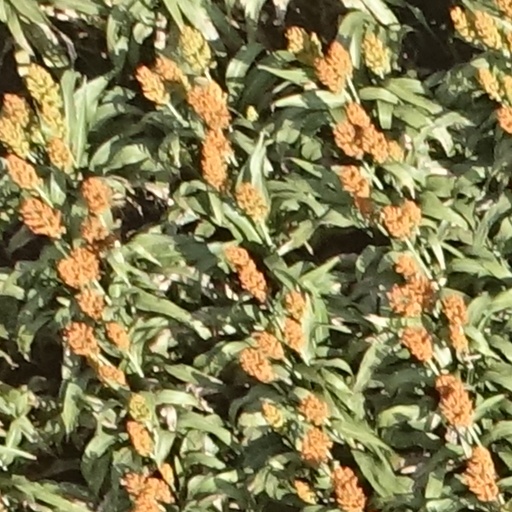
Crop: sorghum